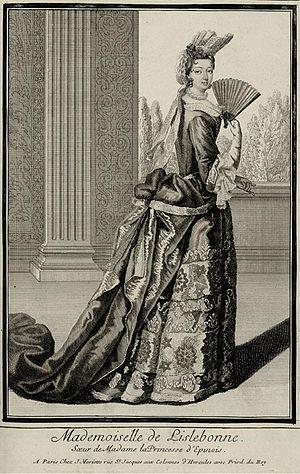
Béatrice-Hiéronyme de Lorraine est une noble française membre de la Maison de Lorraine. Membre de la Maison du Grand Dauphin et épouse supposée de son cousin, le chevalier de Lorraine, elle devient abbesse de Remiremont en 1710.